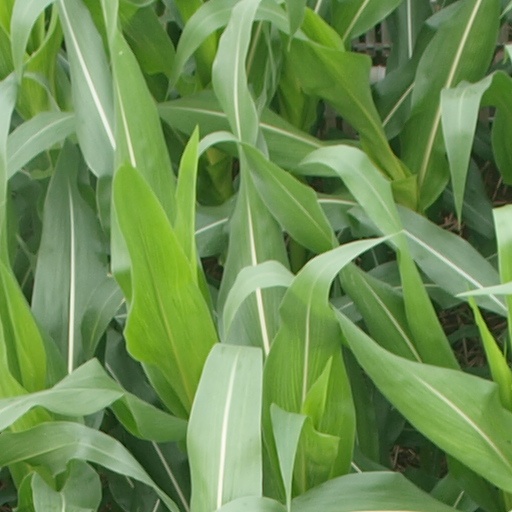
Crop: maize; corn